The Romanoffs

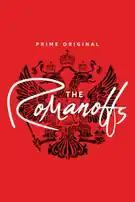
Promotional poster.

On July 28, 2018, the first teaser trailer for the series was released. On August 14, 2018, a second teaser trailer was released. On August 29, 2018, a series of "first look" promotional photographs from the series was released alongside a full episode lineup of the series featuring episode titles, synopsis, airdates, and a list of actors that would appear in each episode. On September 12, 2018, the trailer for the series was released.